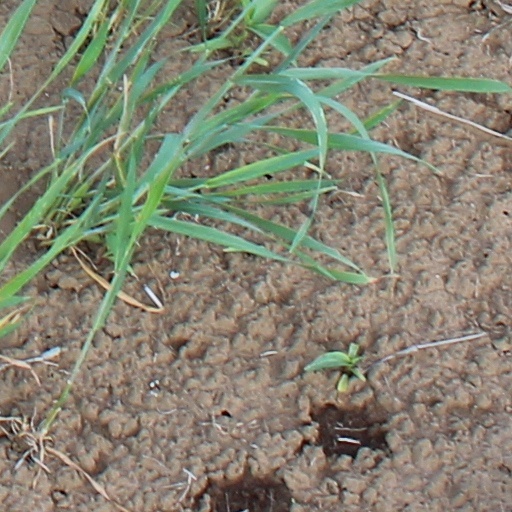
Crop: wheat